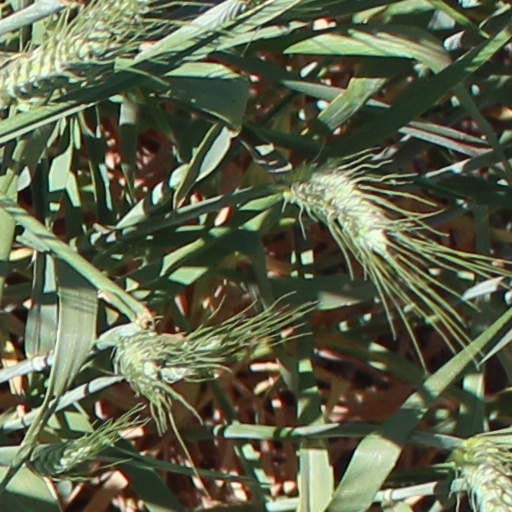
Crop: wheat